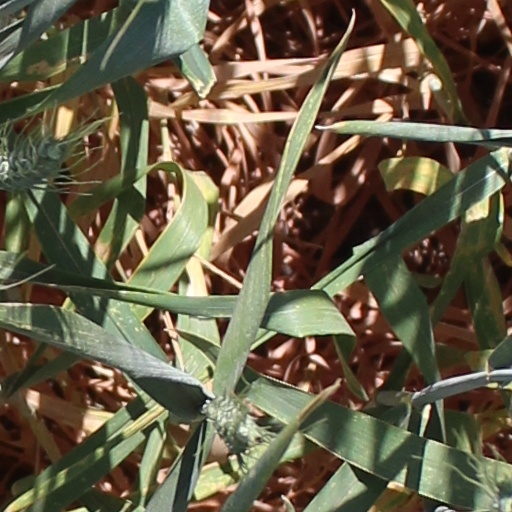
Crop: wheat